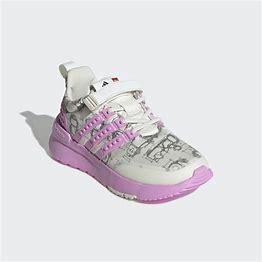
Brand: Adidas
Model: Racer Tr X Lego